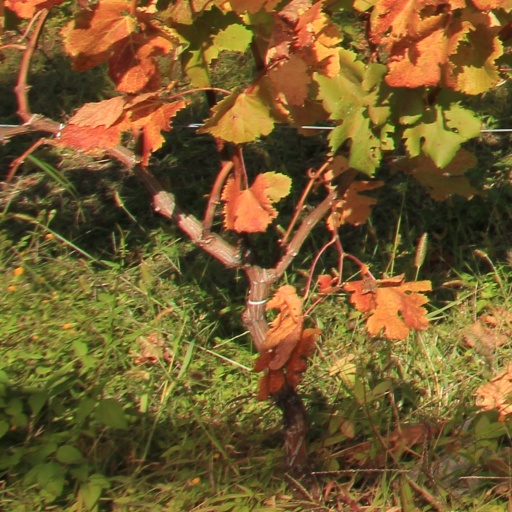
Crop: grape